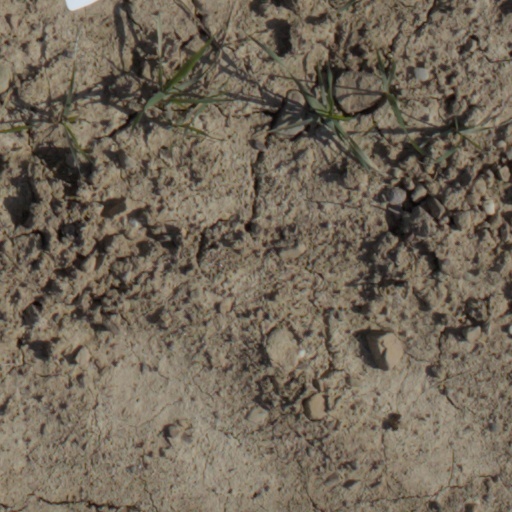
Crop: wheat